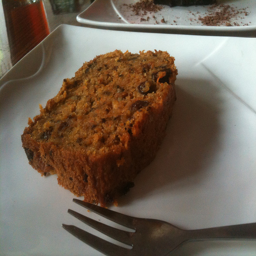
A piece of cake is on a plate with a fork.
A piece of cake on a white plate near a fork.
A piece of cake and a fork on a plate.
A slice of a baked dessert next to a fork.
A white plate with a piece of cake and a fork.